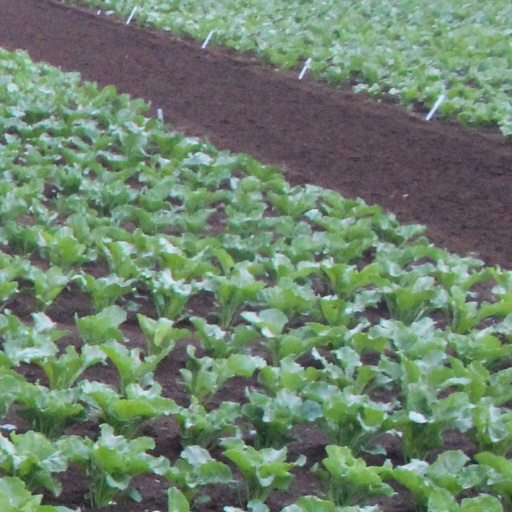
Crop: sugar beet